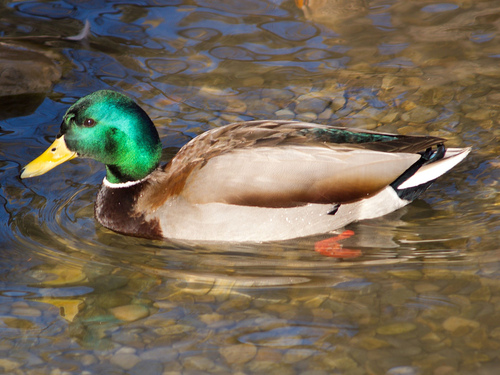
this iridescent green head and yellow billed bird has a white and brown body.
a medium sized bird with brown wings, and a green crown
this is a grey and brown bird with a green head and an orange beak.
this bird has a green crown, a yellow bill, and a brown breast
this colorful bird has a yellow, long pointed bill, green head and red feet.
this bird has wings that are brown and has a green headthe bird has a bright green head and a yellow bill.
this bird has wings that are brown and has a green head and yellow billa large bird with a green head, a wide yellow beak, red eye, brown and white body, and a short tail.
this particular bird has a belly that is gray and white
Species: Mallard